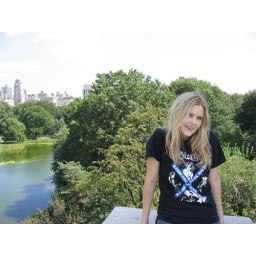
Looking rather shabby on day 39 of camping road trip. Steeeraight chillin atop Belvedere's castle in Central Park, NY